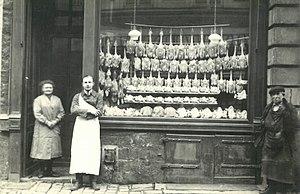
Jules Meauxsoone devant la 1ère boutique Cafés Méo en 1928 rue de St André, à Lille.
Cafés Méo est une entreprise fondée en 1928 à Lille, dans le Nord de la France, spécialisée dans l’achat, la torréfaction et la distribution de café.